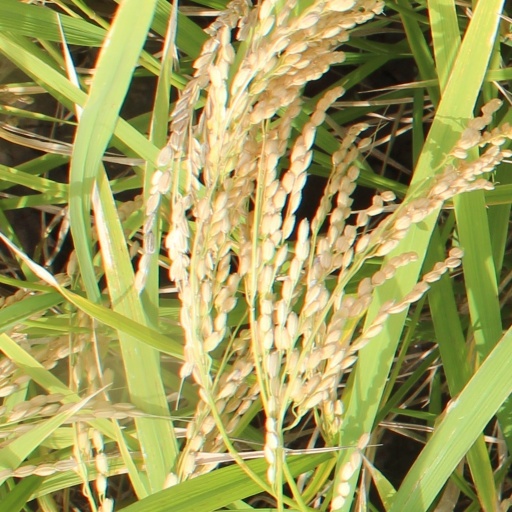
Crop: rice